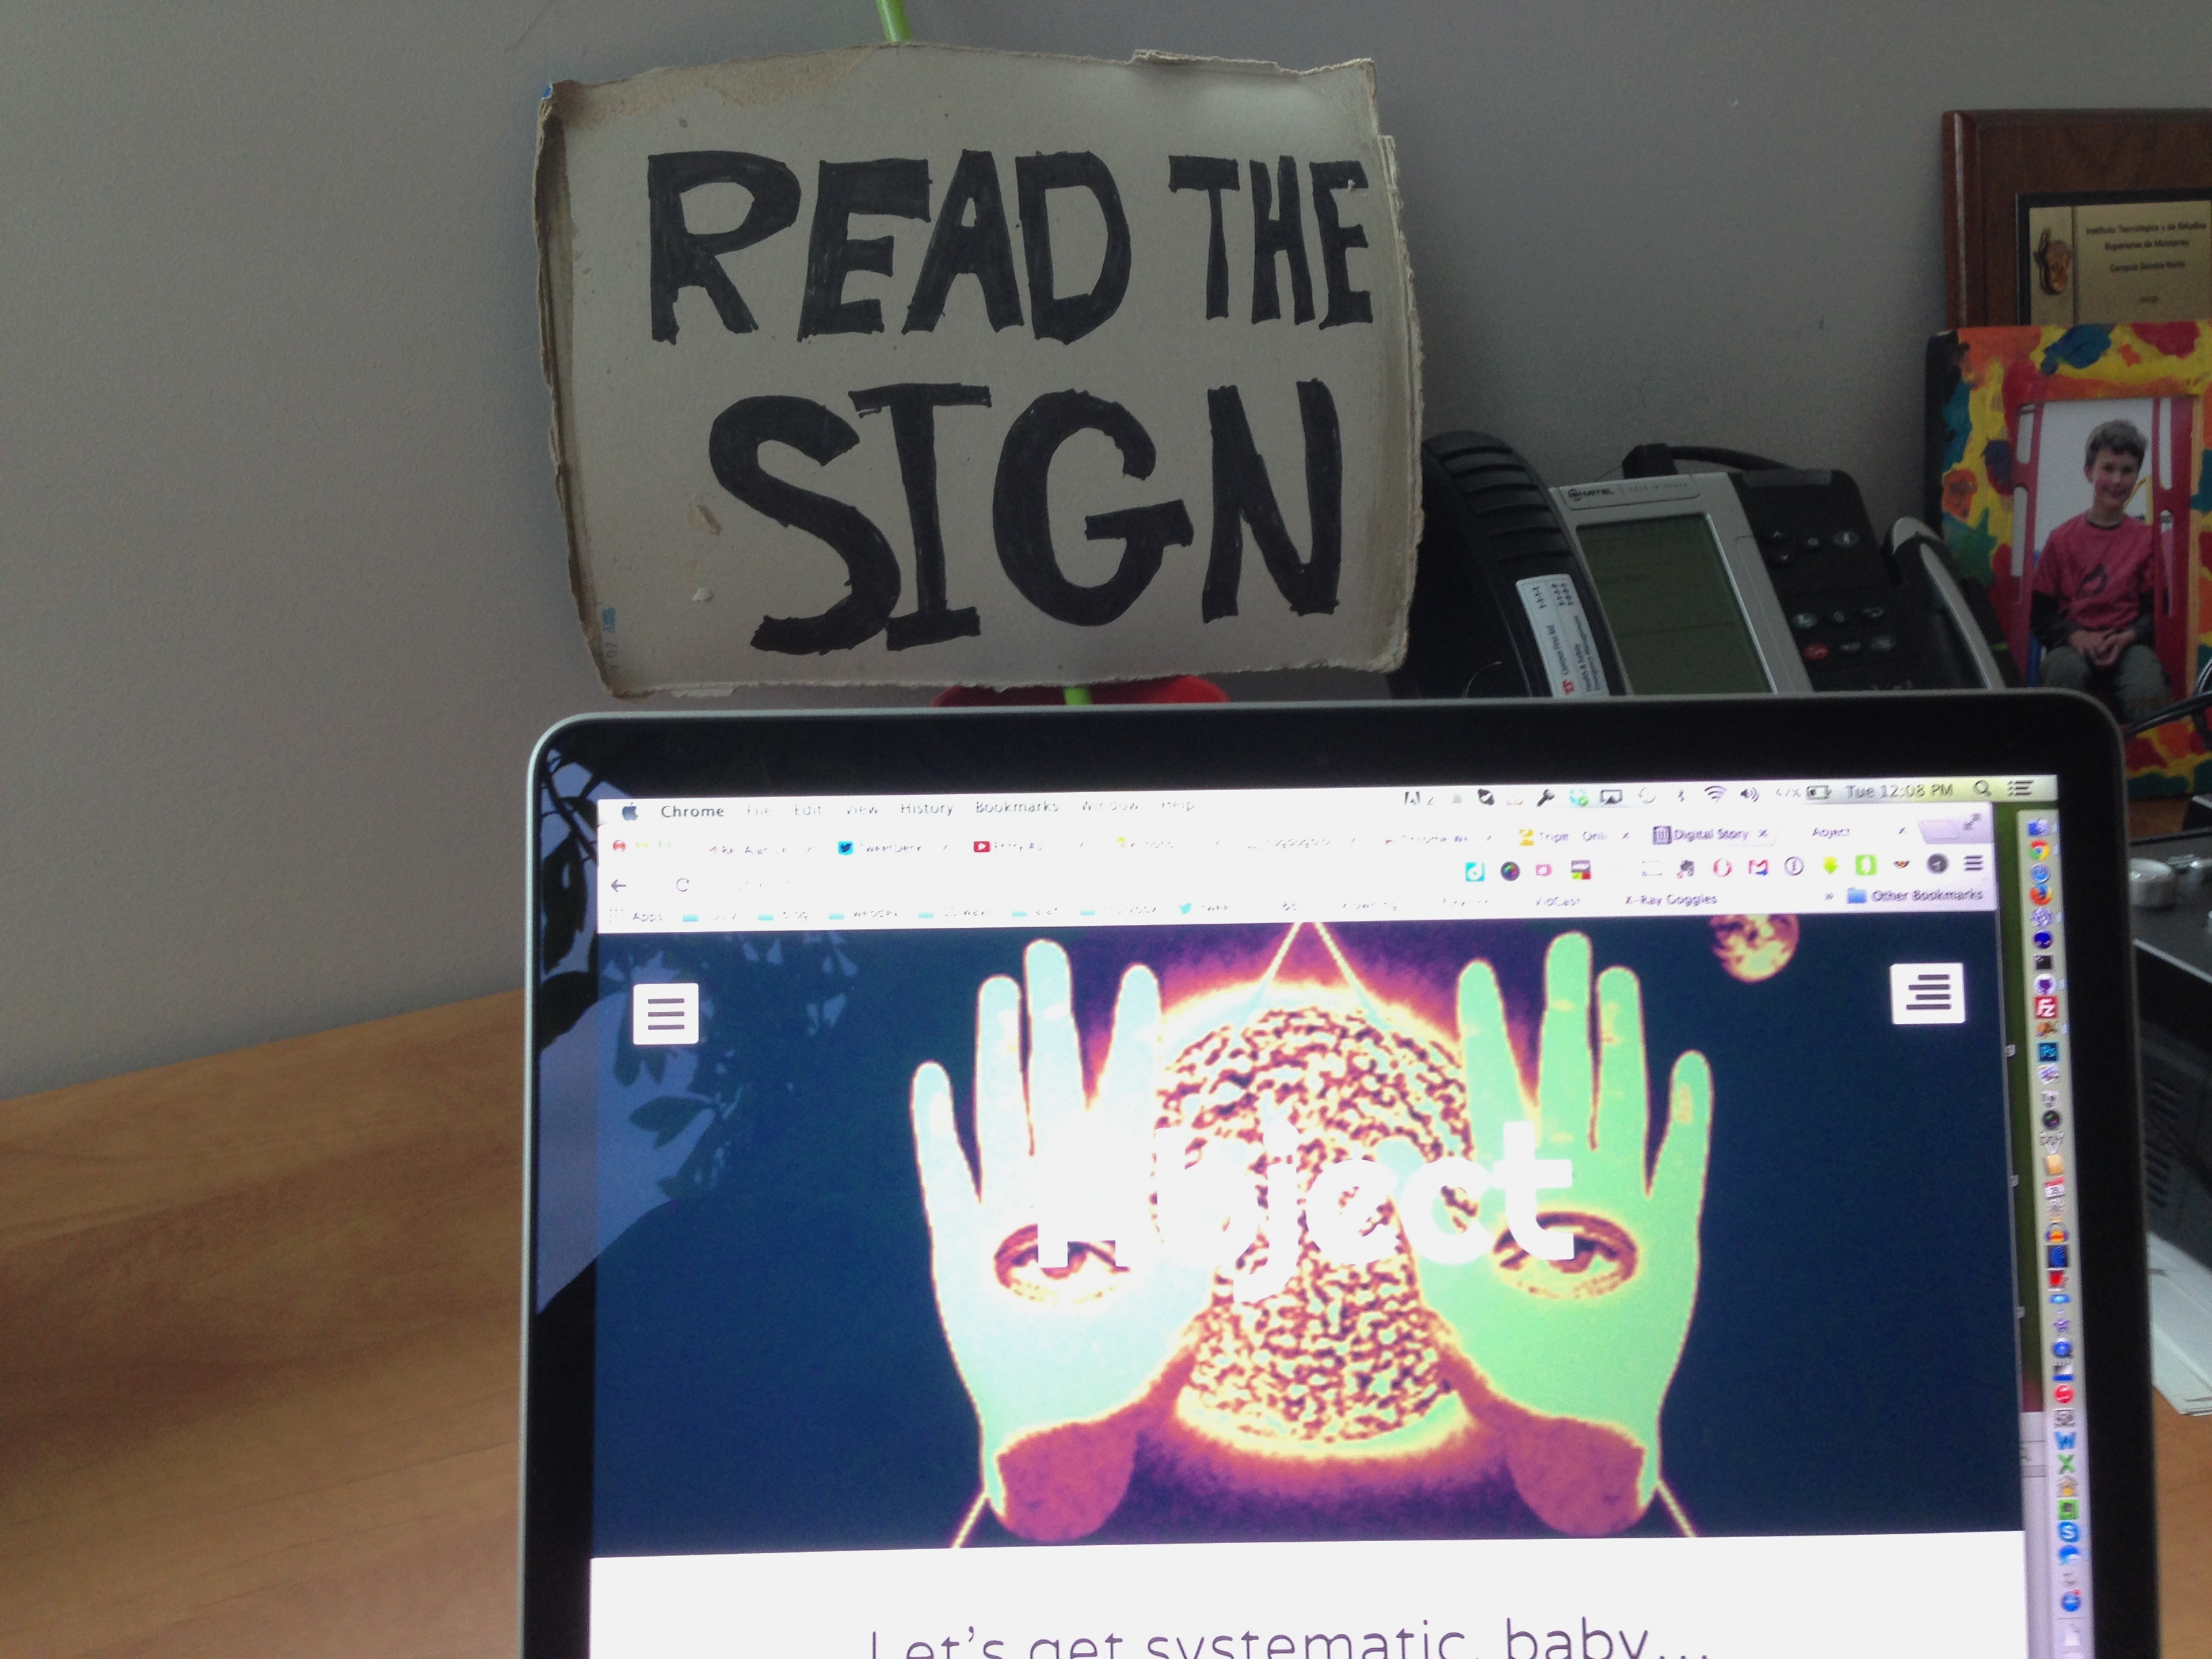
gadget, art